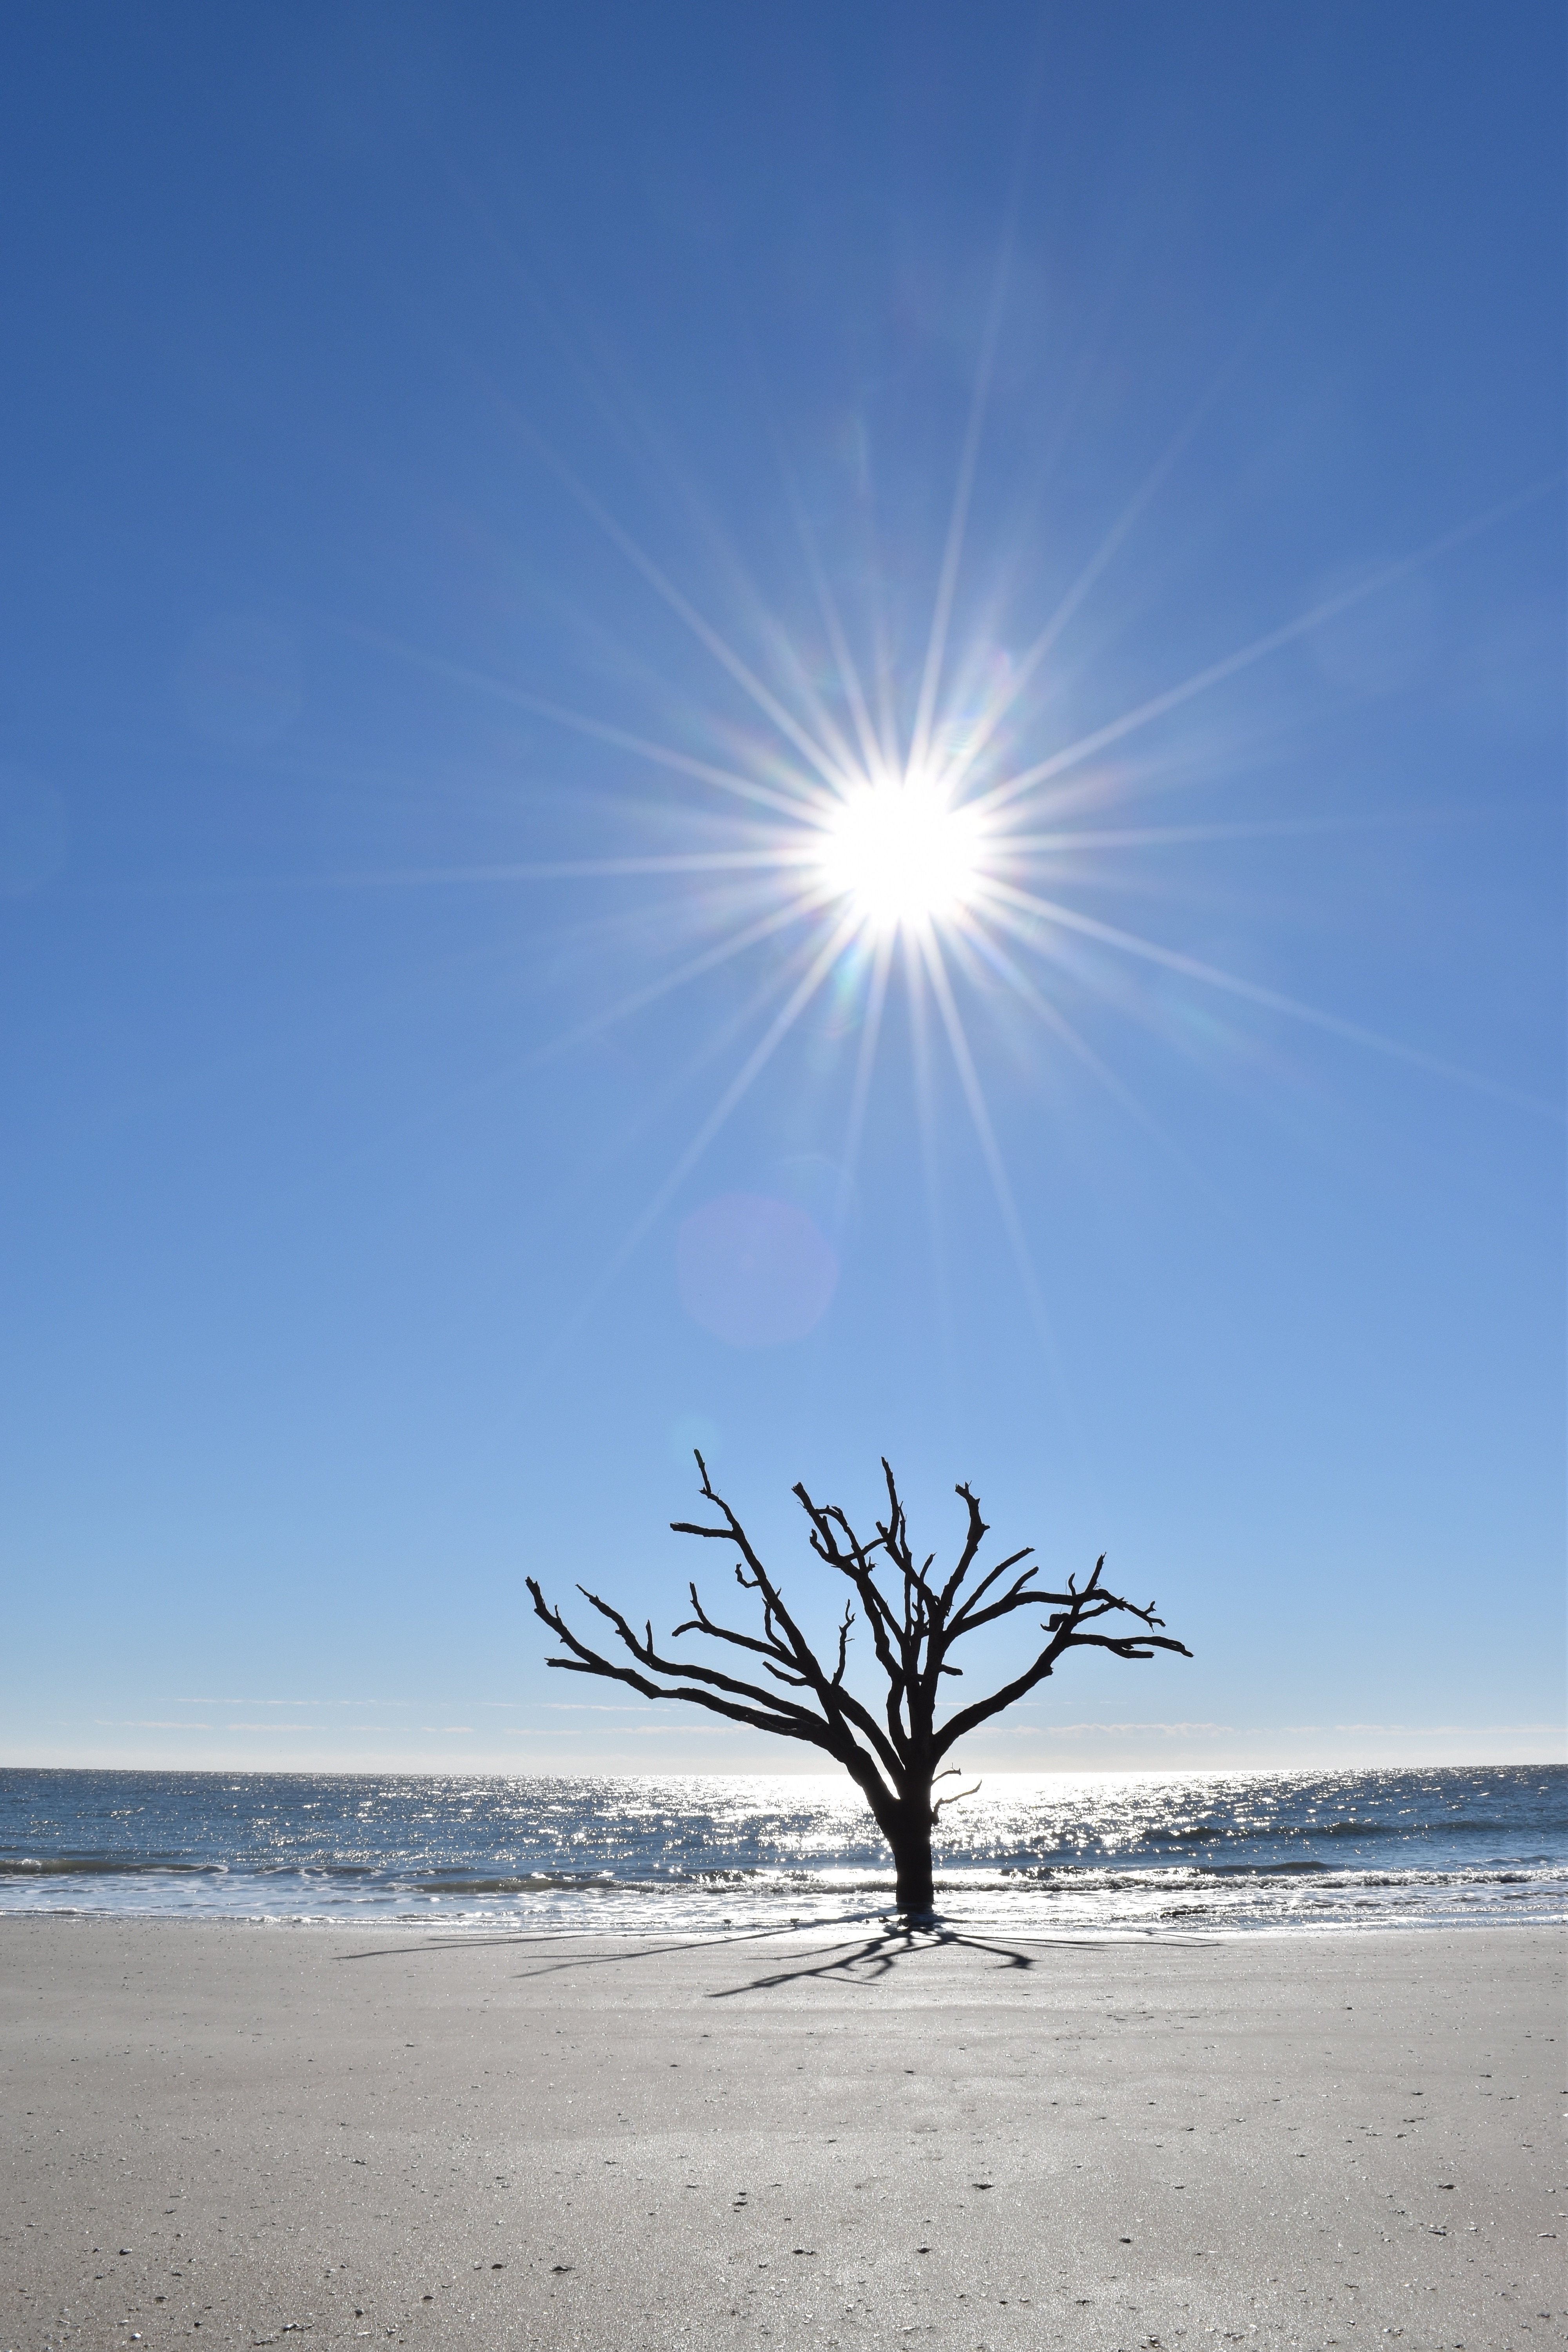
beach, landscape, sea, coast, tree, water, nature, sand, ocean, horizon, cloud, sky, sun, sunlight, shore, wave, wind, alone, desolate, blue, black, dead, body of water, sparkling, vertical, glaring, astronomical object, relentless